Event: Nepal Earthquake
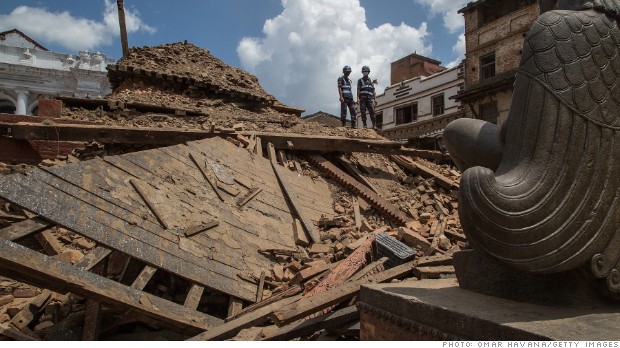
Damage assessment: damage